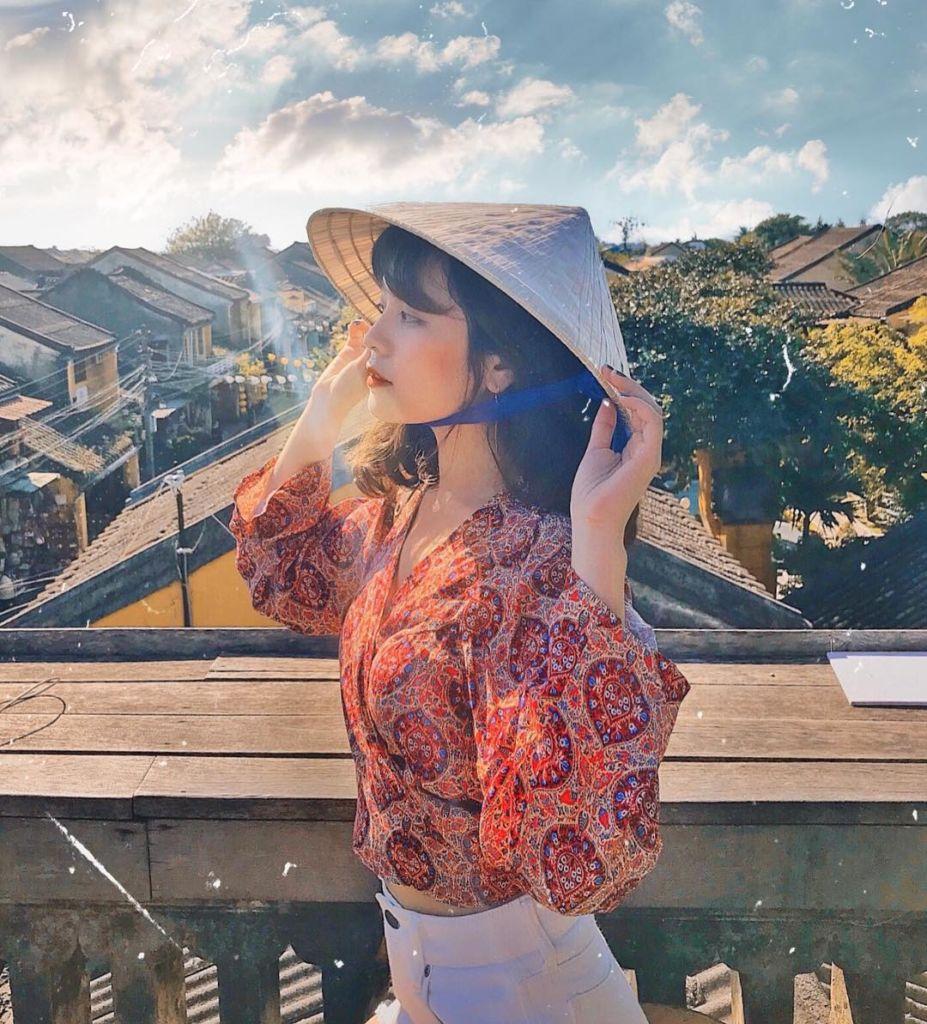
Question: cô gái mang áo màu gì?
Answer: cô gái mang áo màu đỏ có hoạ tiết